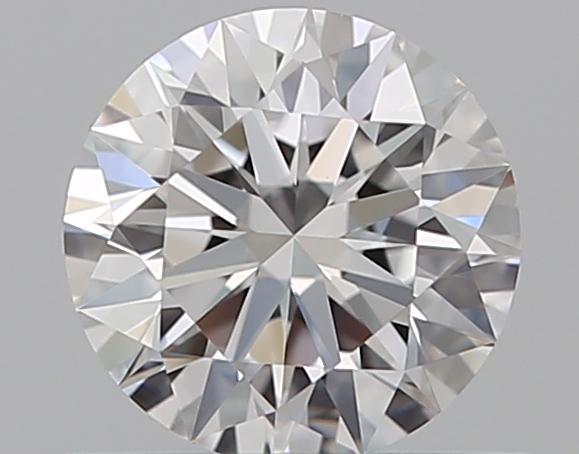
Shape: round
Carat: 0.52
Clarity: VS1
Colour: D
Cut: EX
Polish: EX
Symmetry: EX
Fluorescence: F
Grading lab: GIA
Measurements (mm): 5.16 x 5.18 x 3.17